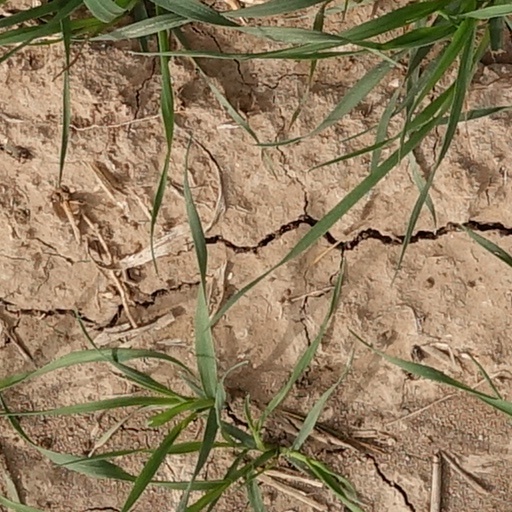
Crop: wheat